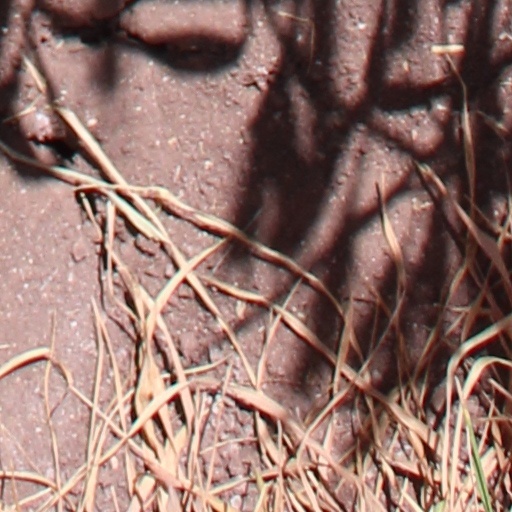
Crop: wheat